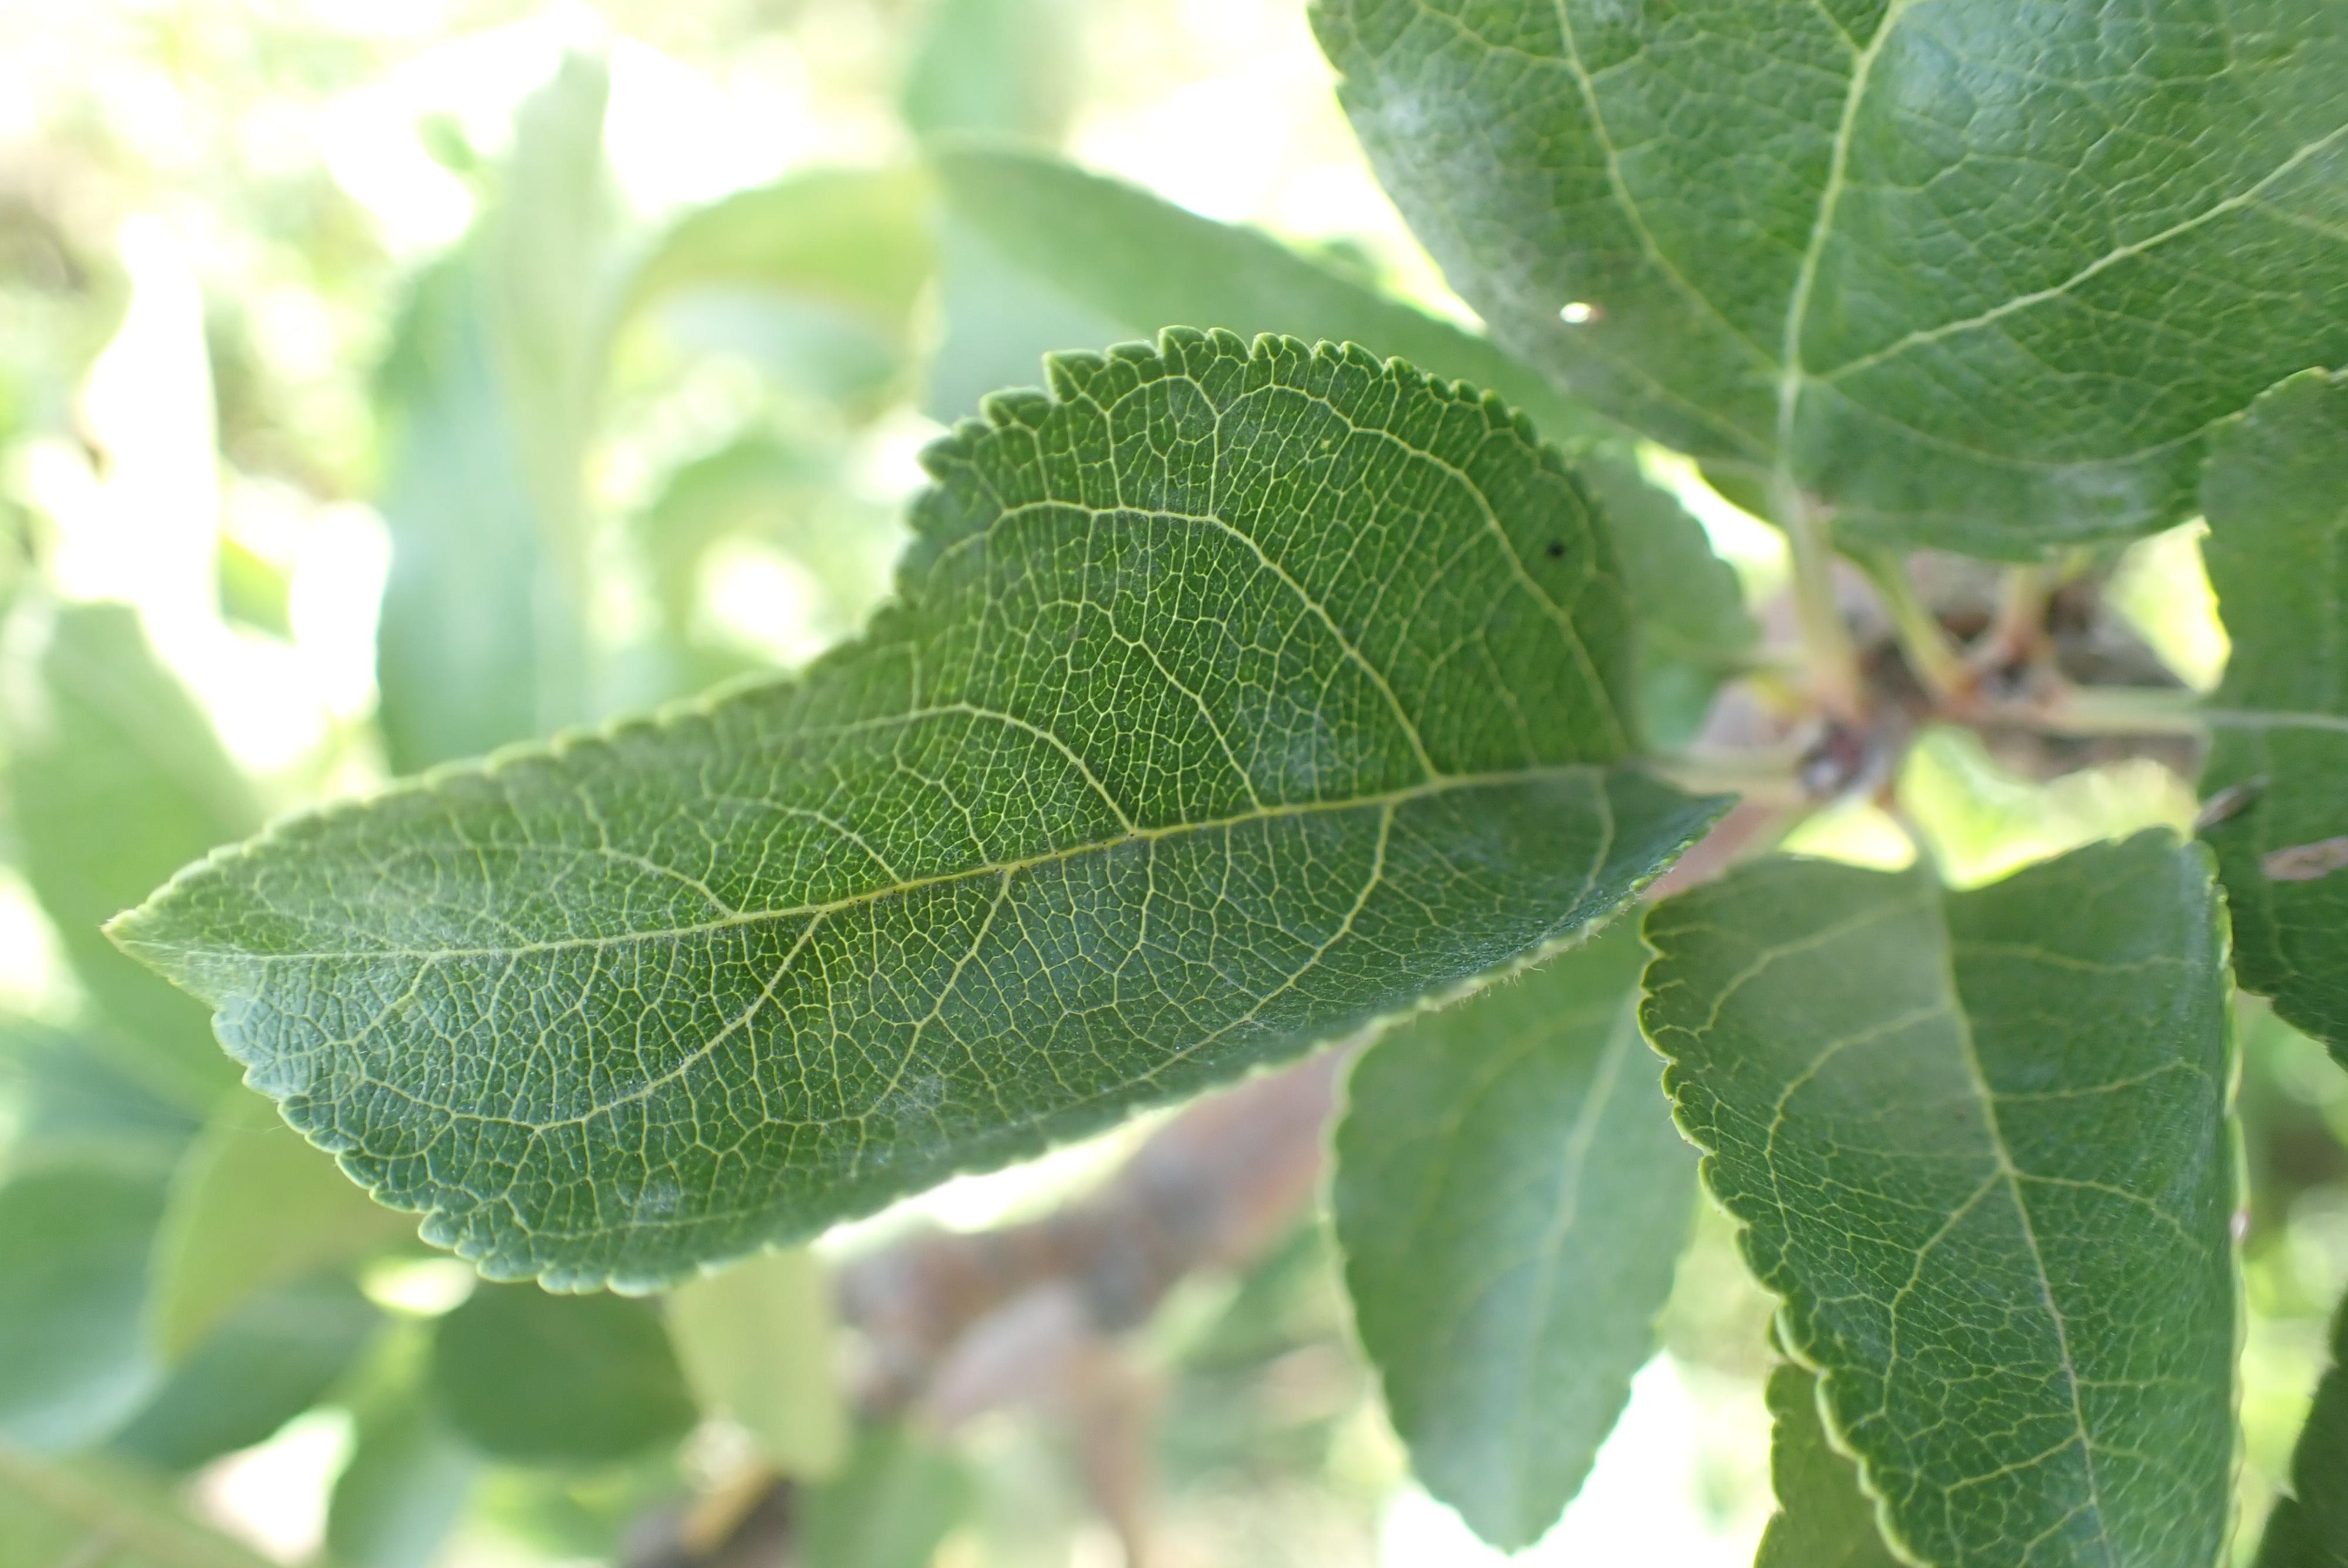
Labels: powdery_mildew